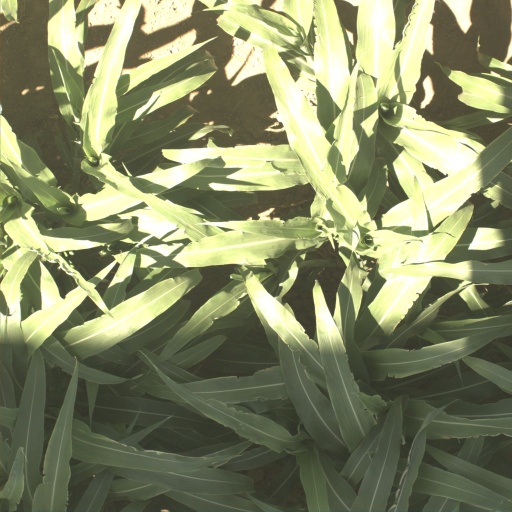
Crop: sorghum